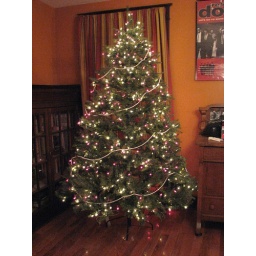
We did a pink and white theme in honor of Piper's first birthday...